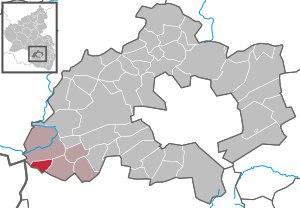
Lambsborn est une municipalité de la Verbandsgemeinde Bruchmühlbach-Miesau, dans l'arrondissement de Kaiserslautern, en Rhénanie-Palatinat, dans l'ouest de l'Allemagne.